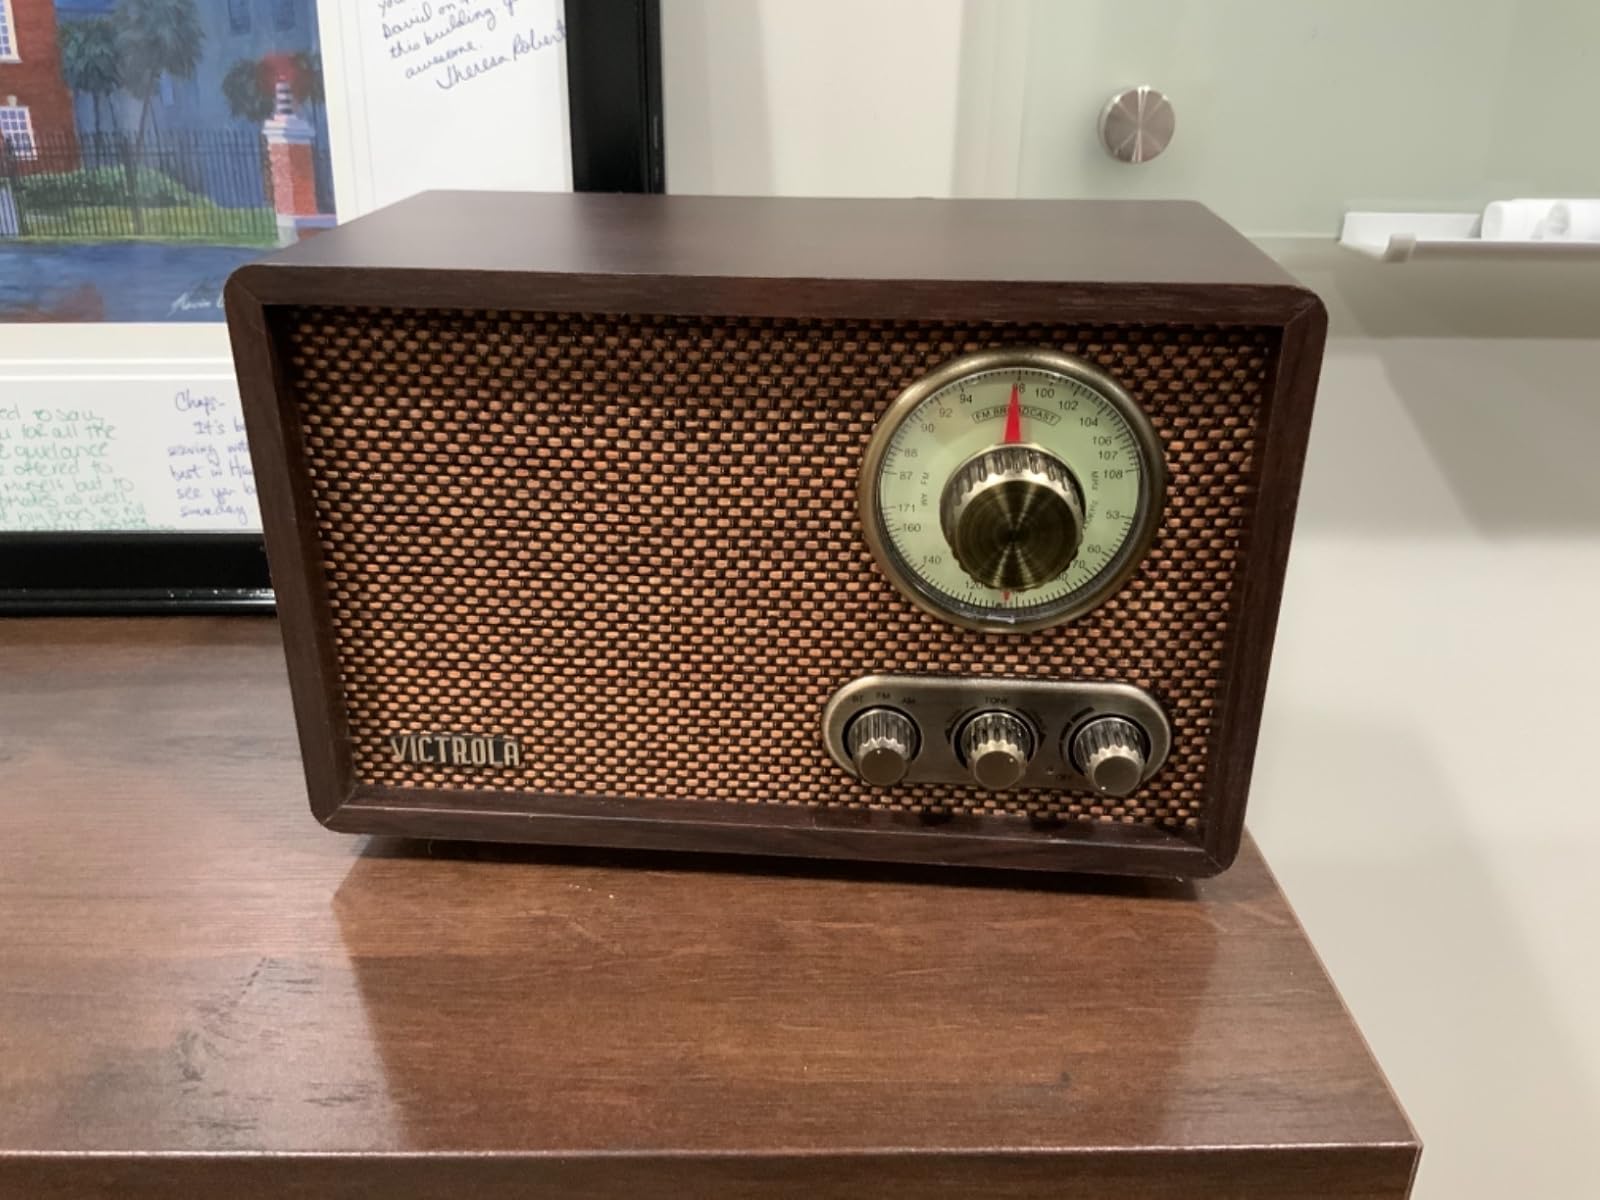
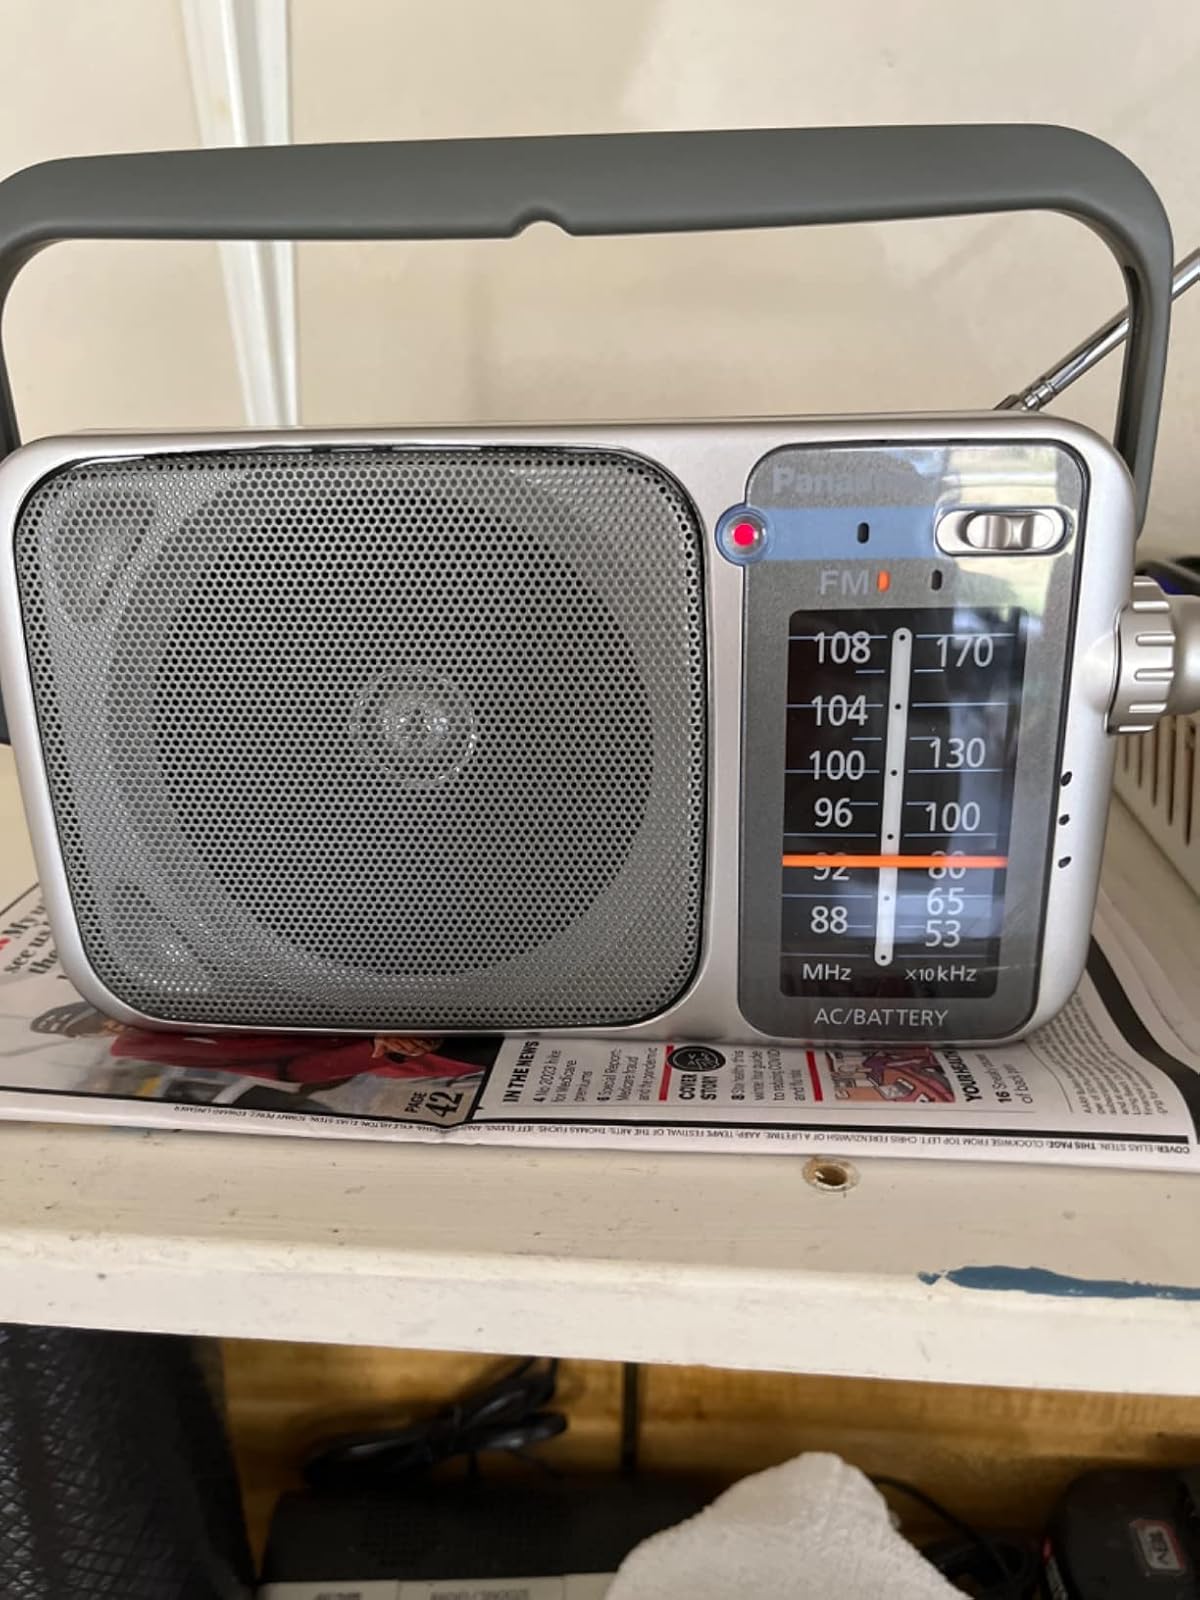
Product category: radio
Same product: no